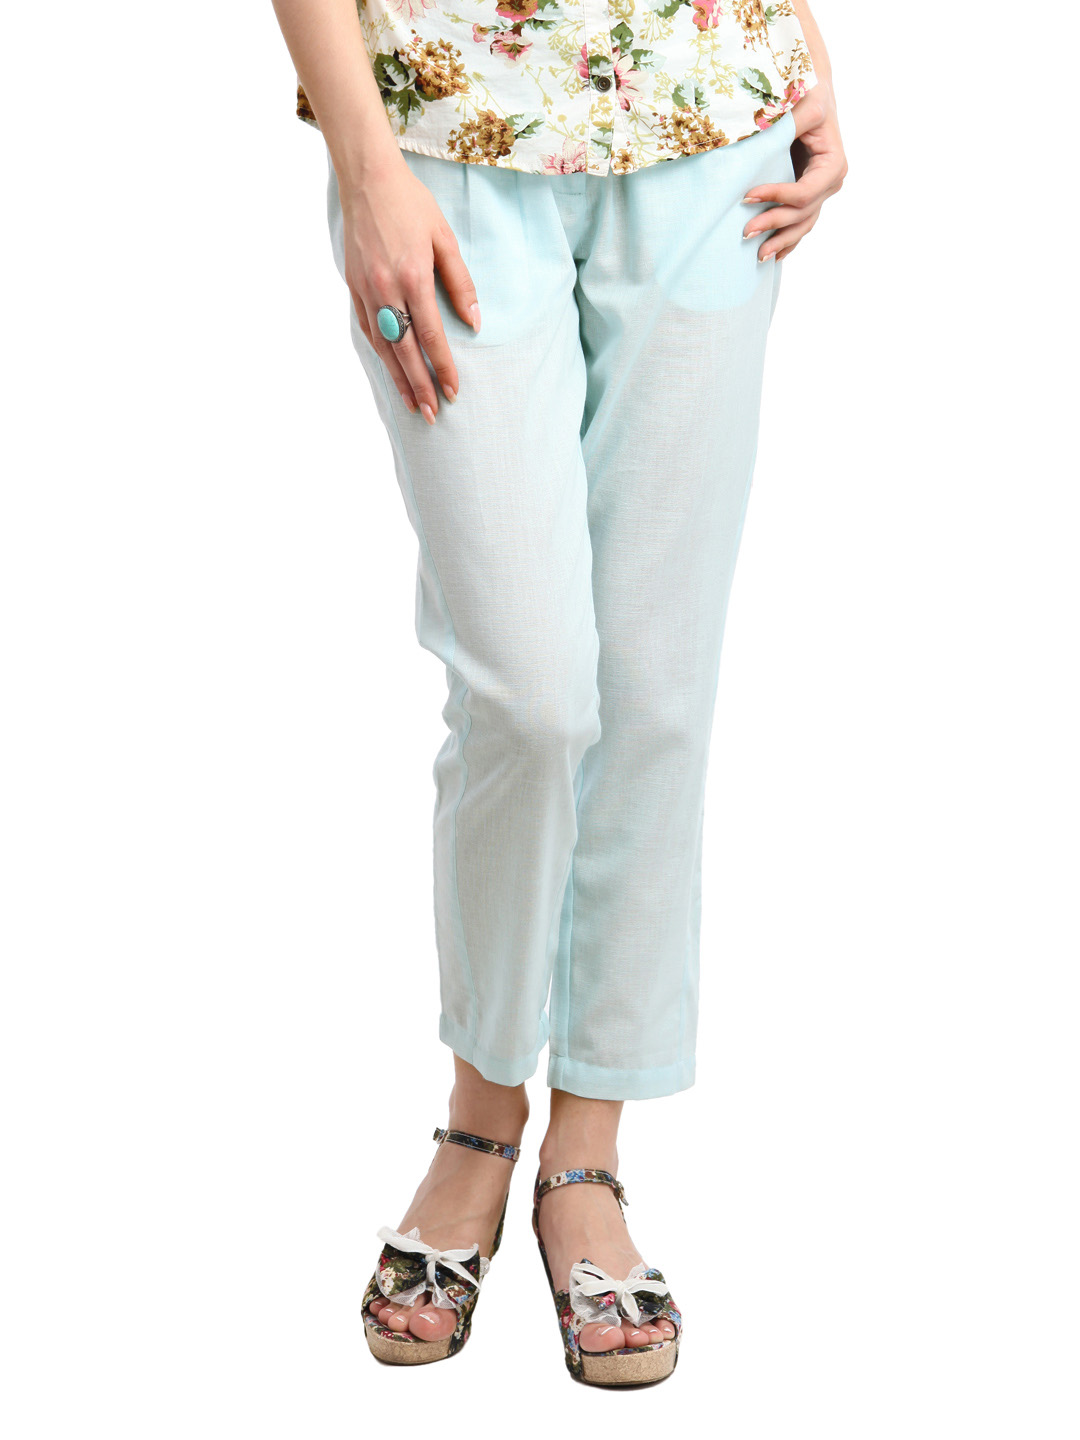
Femella Women Blue Trousers
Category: Apparel / Bottomwear / Trousers
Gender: Women
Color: Blue
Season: Summer 2012
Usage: Casual